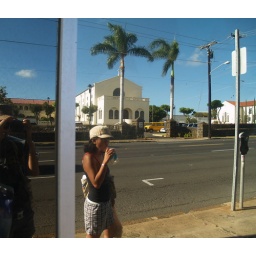
walking home on the side of the road with no shade in the middle of a June afternoon.